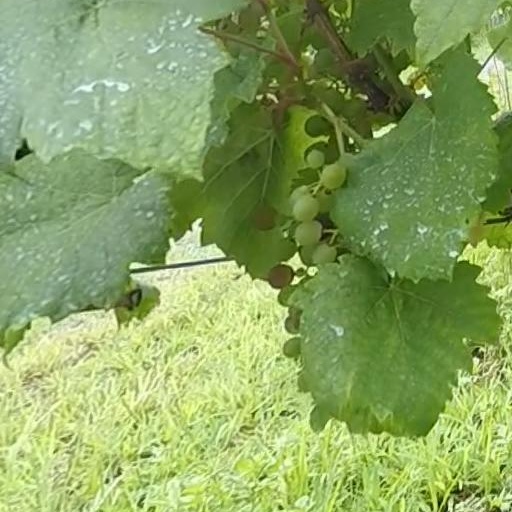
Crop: grape